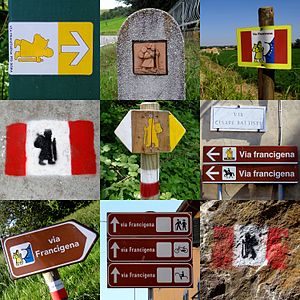
Via Francigena
Forskellige markeringer af Via Francigena i Italien
Via Francigena er navnet på den gamle vej, som rejsende fra især Frankrig brugte for at komme til Rom. I middelalderen var den en vigtig rute for de pilgrimme, der kom fra Nordvesteuropa og som skulle til Rom eller Jerusalem via havnene i Apulien.